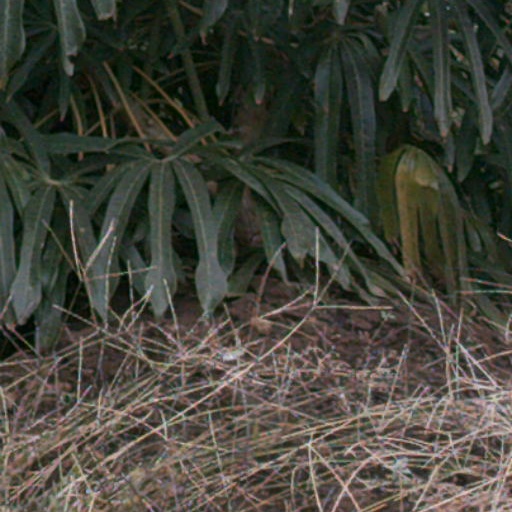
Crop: cassava